Apollonios of Kition

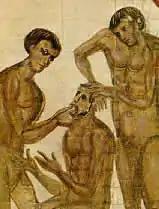
Drawing from the book "" ("On Joints"). Apollonios is believed to be the main operator.

The fame of Apollonios was spread all over the ancient Greek world, and he was considered to be the most important of all Cypriot physicians. The medical opinions of Apollonios were considered valid and authentic according to Erotianus. Important personalities such as Strabo, Cicero and Pedanius Dioscorides have also written positive comments on Apollonios. Although primarily a physician, Apollonios had an interest in surgery and trauma.